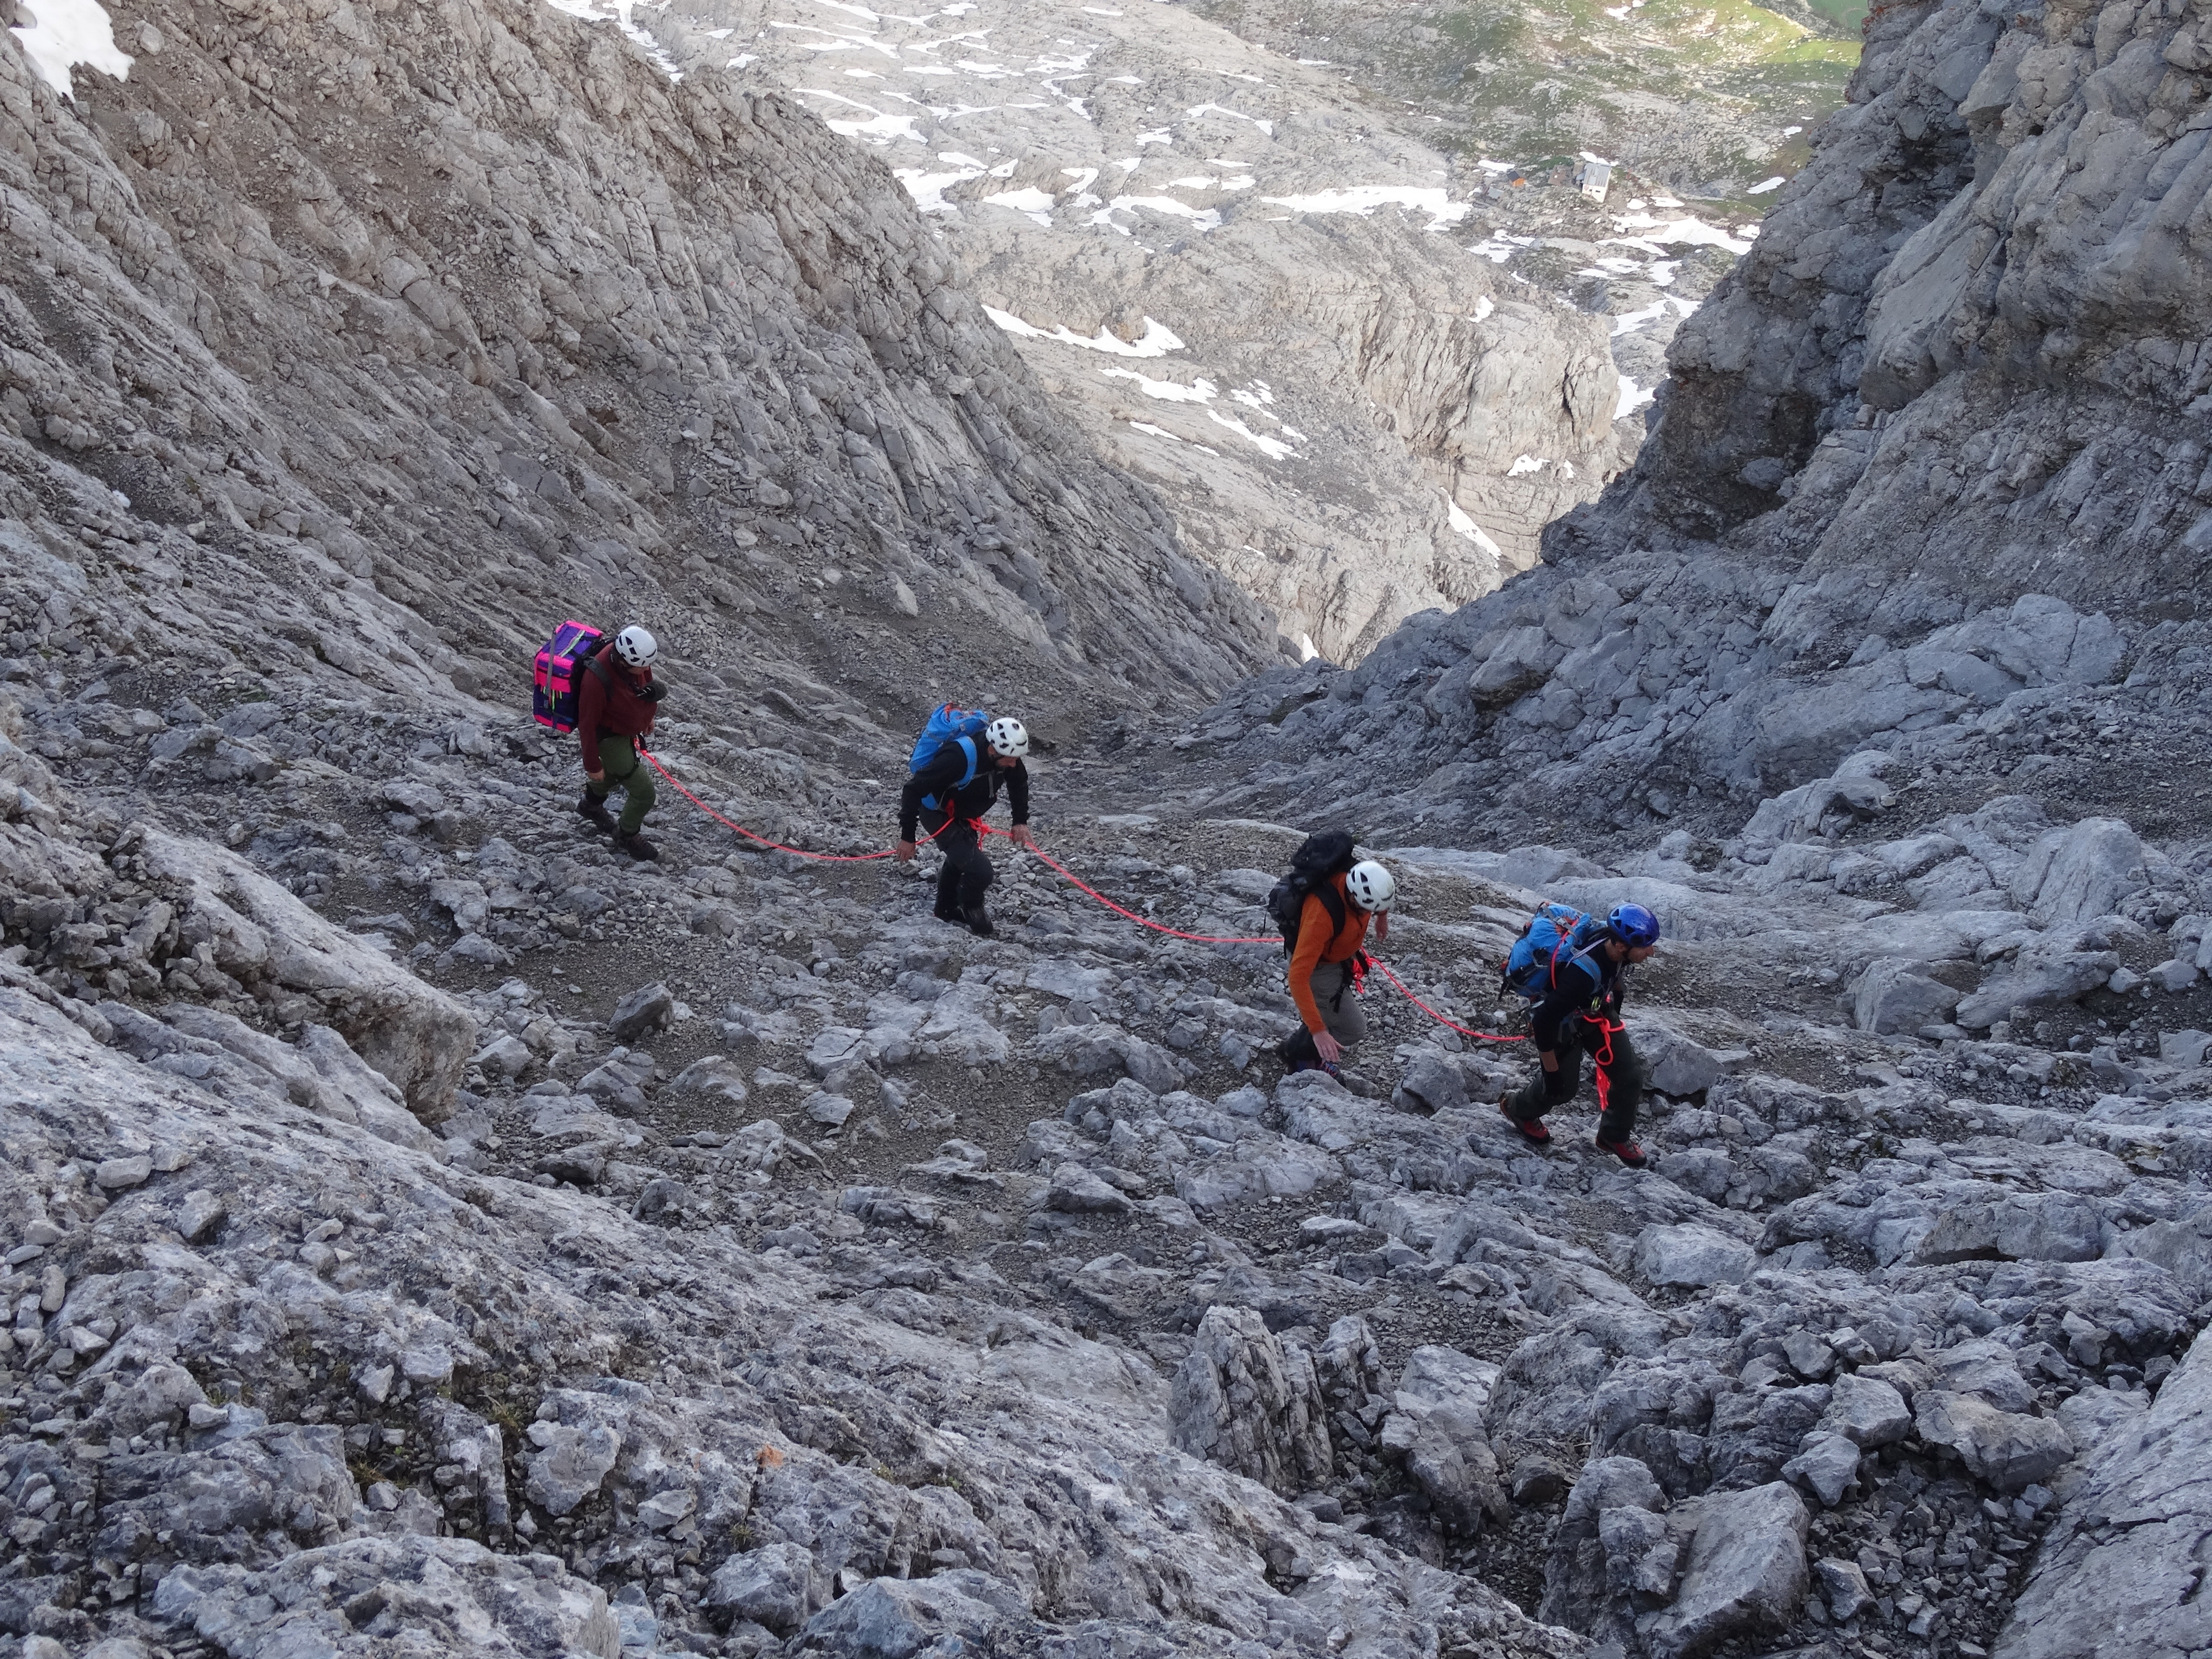
walking, mountain, group, people, hiking, adventure, mountain range, recreation, climbing, extreme sport, ridge, summit, mountaineering, geology, sports, climbers, moraine, confidence, geological phenomenon, sport climbing, mutual aid, alpenism